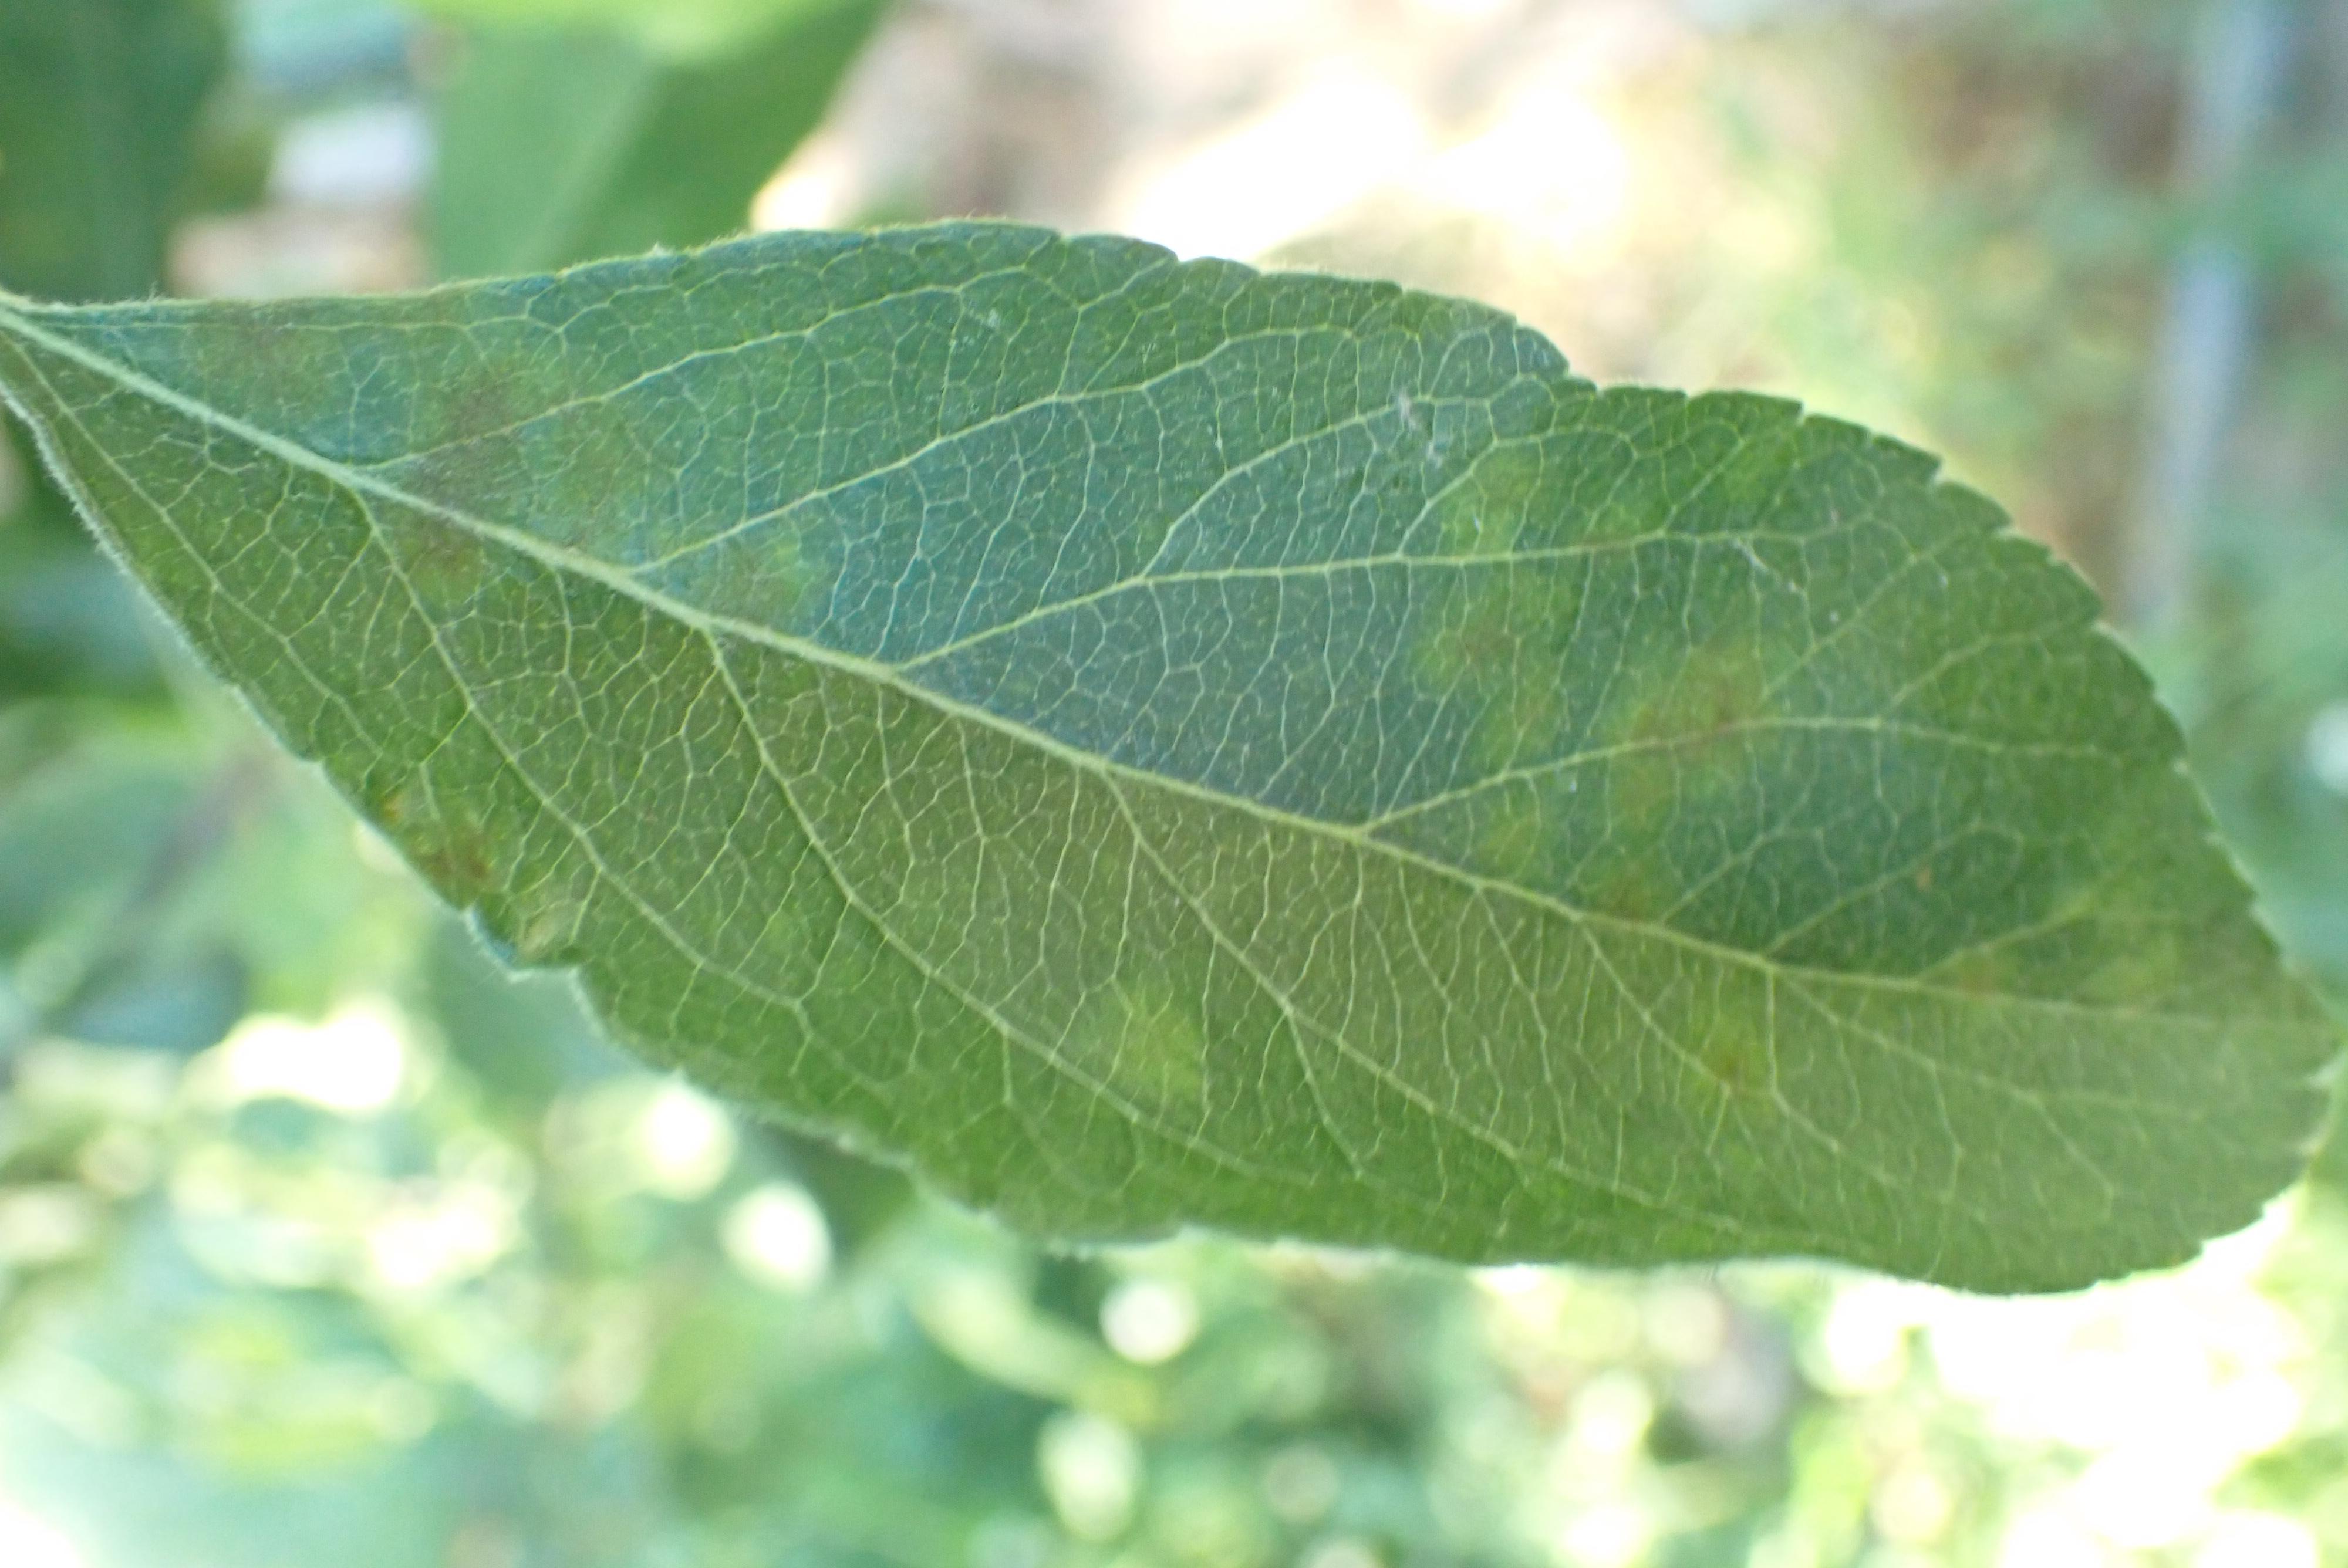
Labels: scab